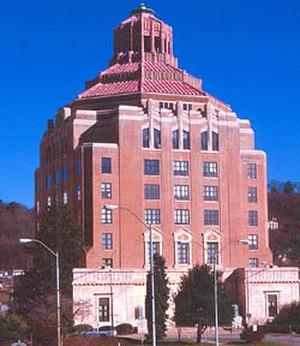
Asheville est une ville située dans l’ouest de l’État de Caroline du Nord, aux États-Unis. Sa population s’élevait à 83 393 habitants en 2010.